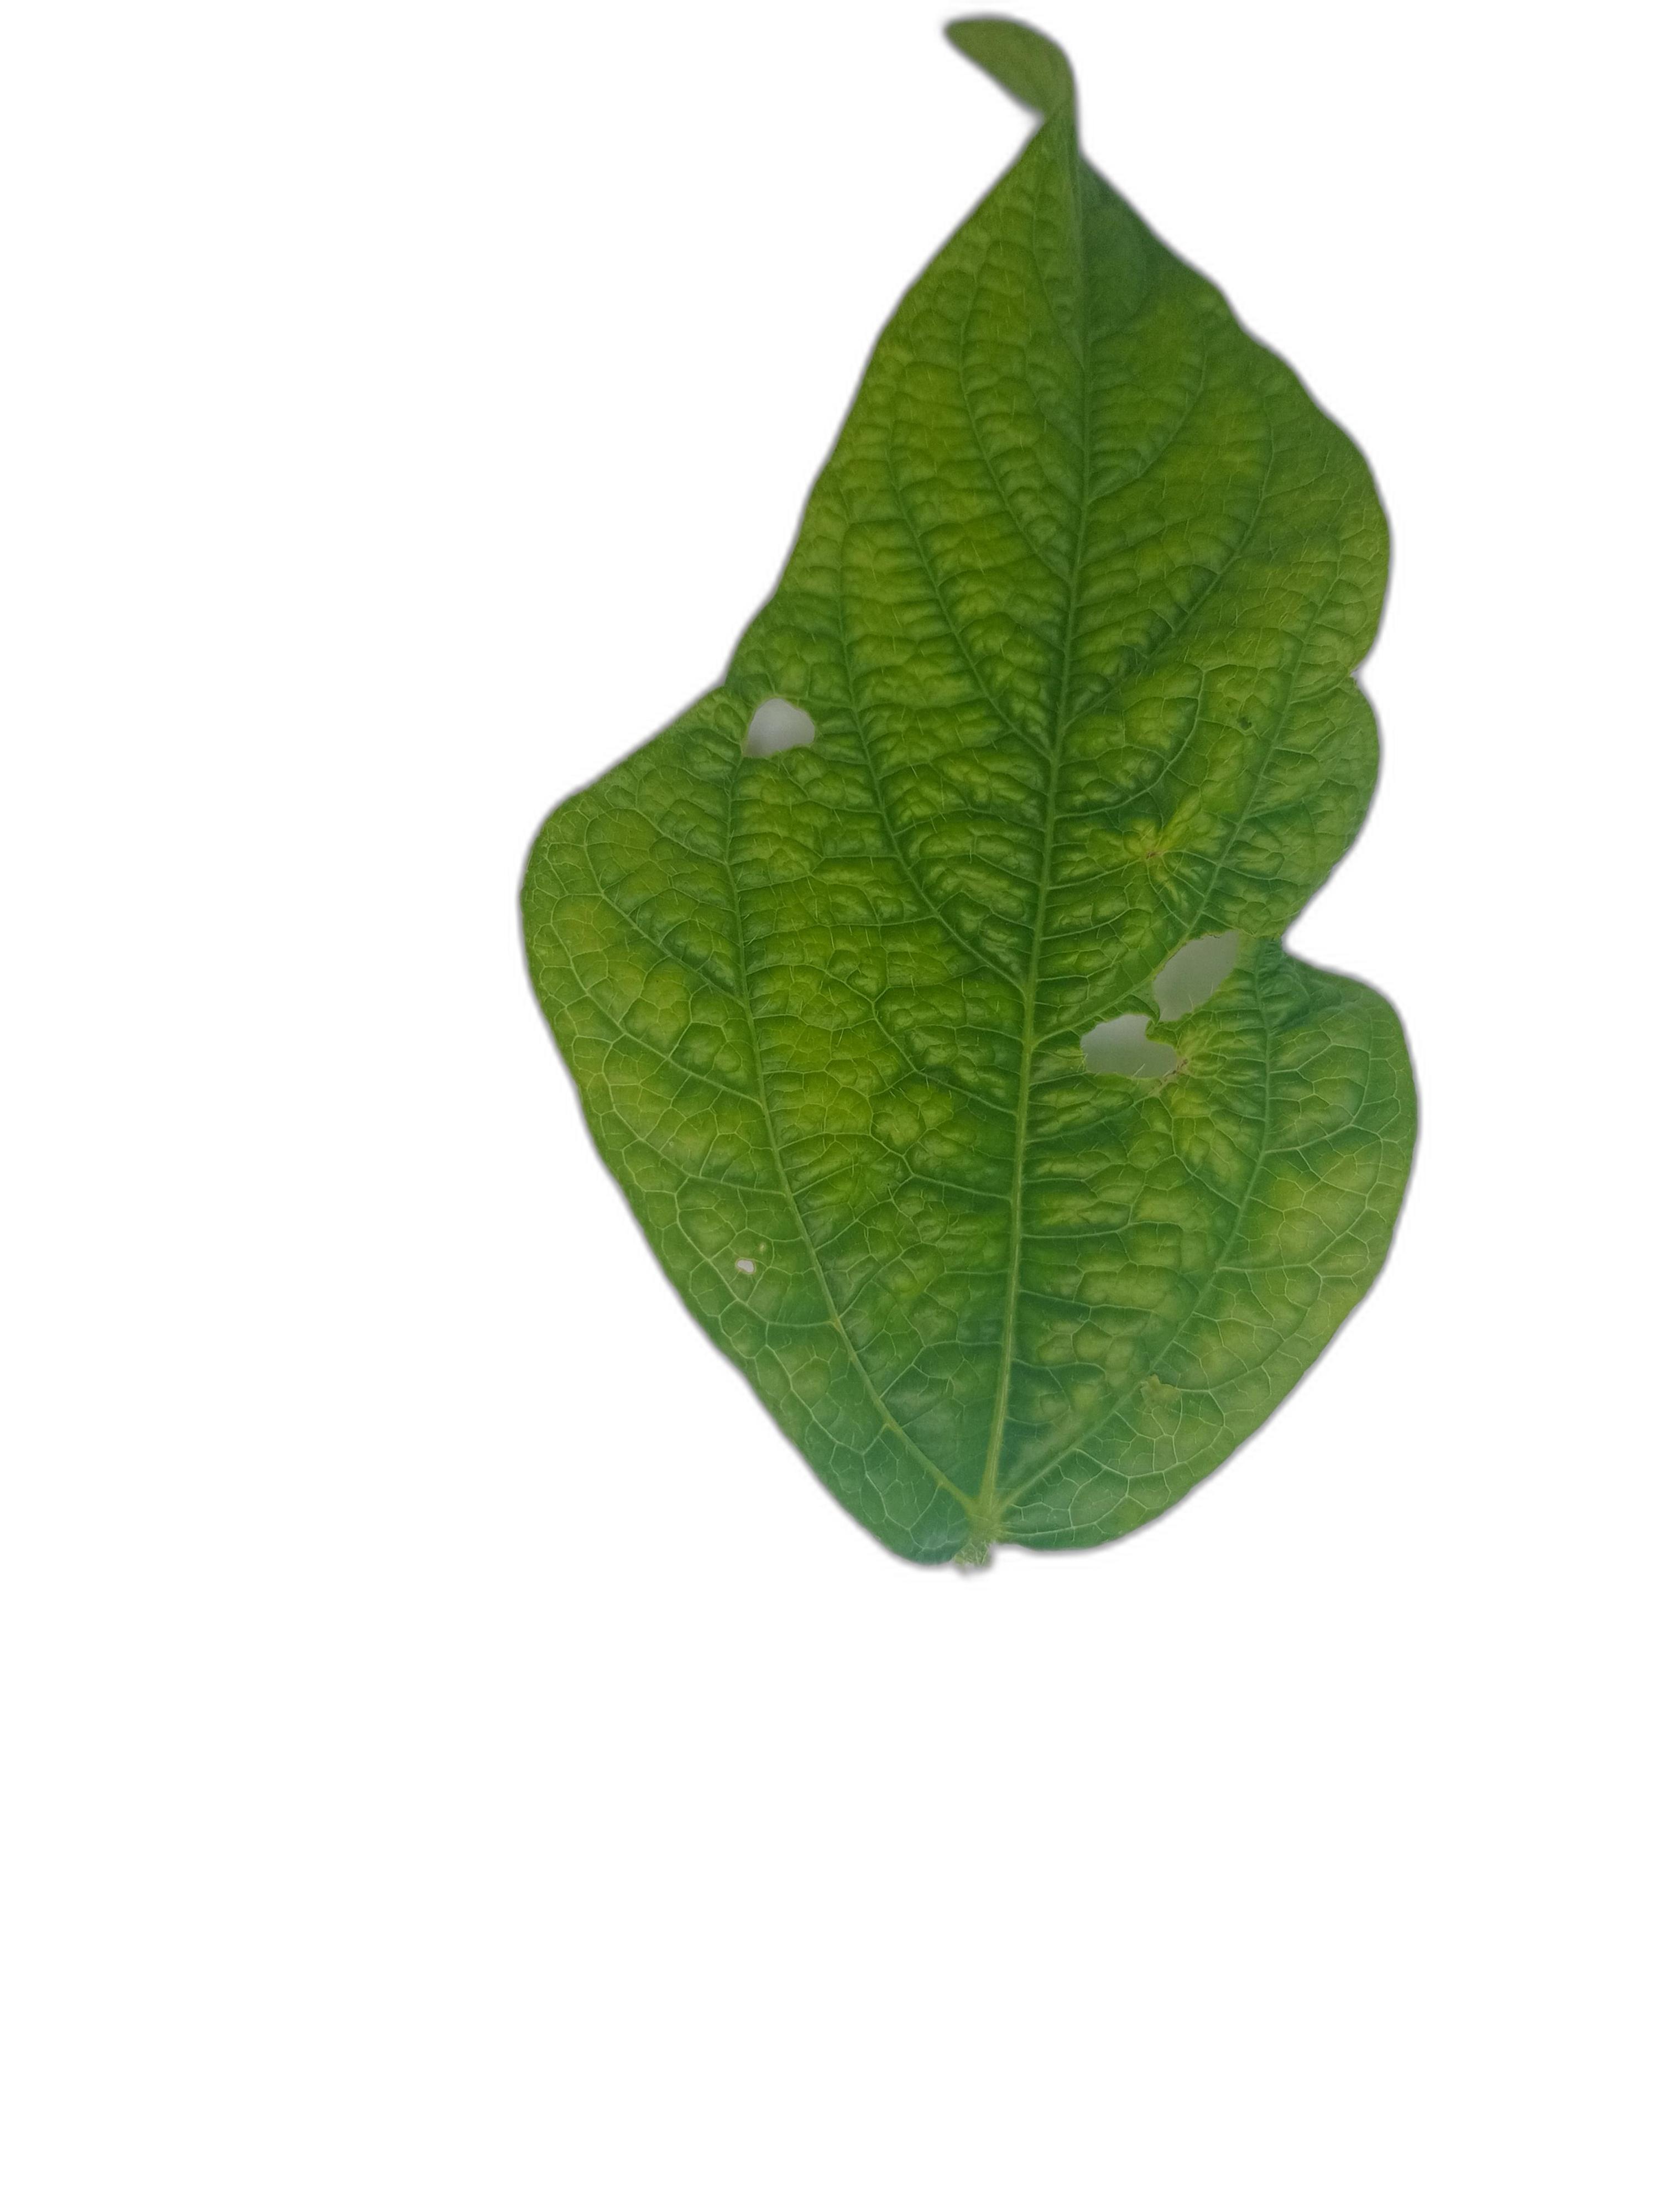
Label: Leaf Crinkle